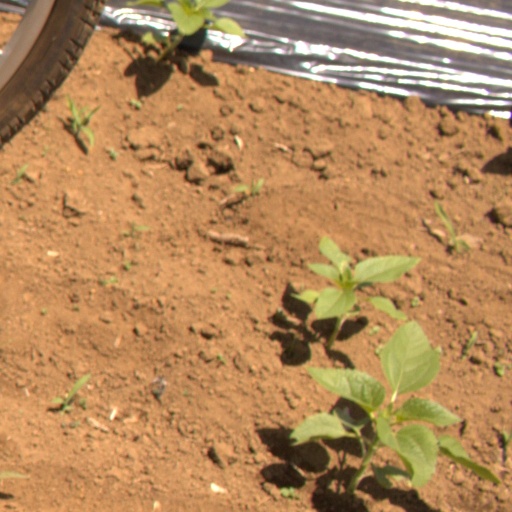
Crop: Jerusalem artichoke